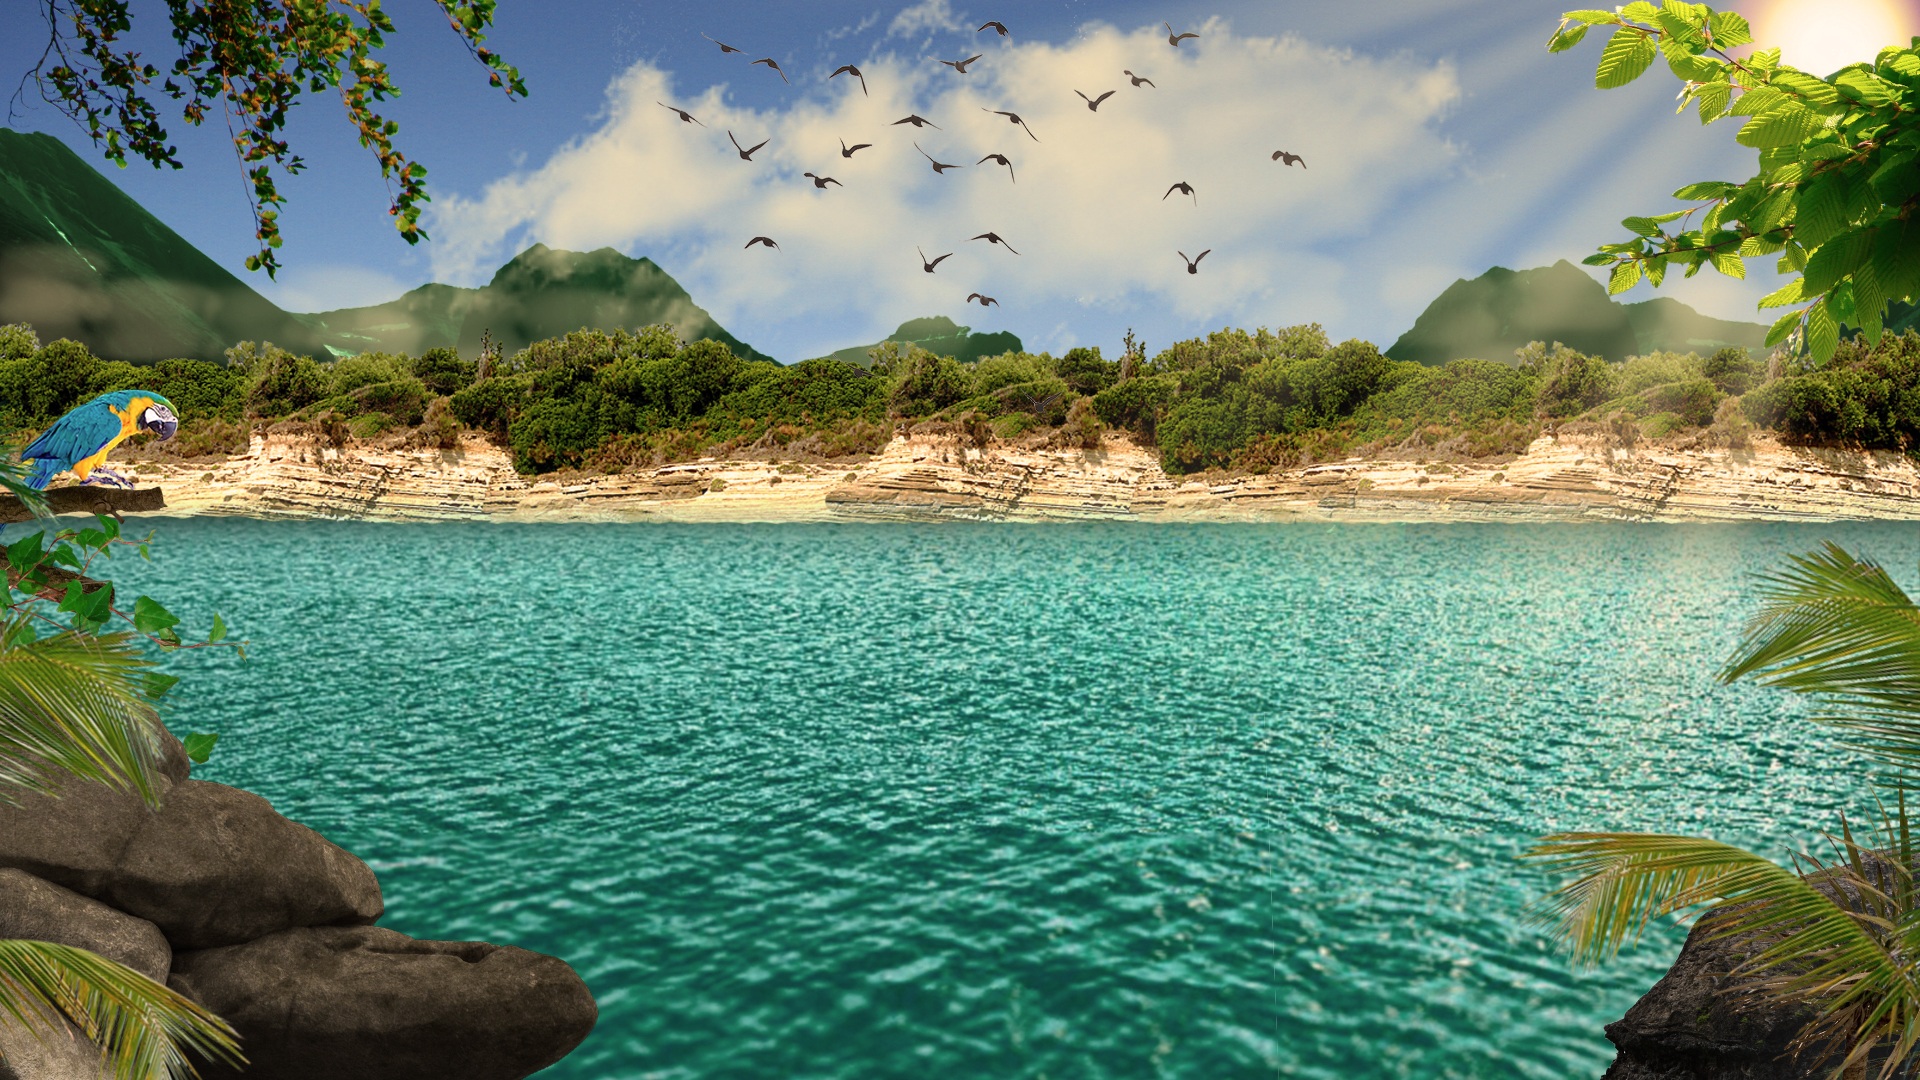
beach, sea, coast, water, nature, ocean, lake, cove, jungle, tropical, lagoon, bay, island, blue, terrain, body of water, earth, landscapes, mar, caribbean, exotic, tropics, landform, photo manipulation